Watershed delineation

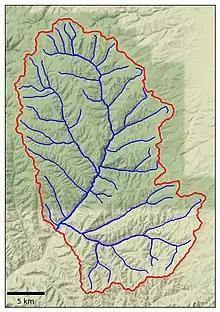
Map of the watershed of the Lost Creek Reservoir in Morgan County, Utah, United States, showing the major streams in blue and the watershed boundary in red.

Computerized methods for watershed delineation use digital elevation models (DEMs), datasets that represent the height of the Earth's land surface. Computerized watershed delineation may be done using specialized hydrologic modeling software such as WMS, geographic information system software like ArcGIS or QGIS, or with programming languages like Python or R.